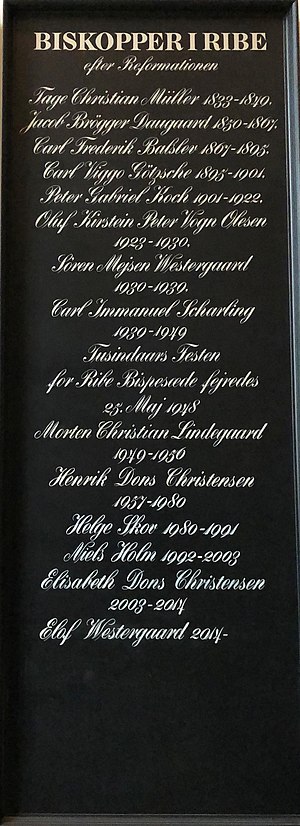
Ribes bisperække
Biskopper i Ribe efter Reformationen, tavle 2, Ribe Domkirke
Bisperække-tavle i Ribe Domkirke over biskopper i Ribe efter Reformationen i Danmark
Ribe bispedømme blev oprettet i 948 eller kort tid før under kong Gorm. Oprindeligt var der to biskopper på Ribe bispesæde, en dansk biskop og en tysk biskop, som befandt sig i eksil i Bremen. Først omkring 1050 blev embederne slået sammen. De første danske biskopper blev uddannet i England og måske Normandiet.